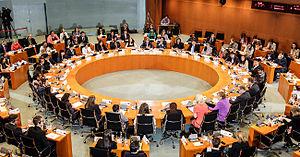
J7 summit participants in discussion with Chancellor Angela Merkel Photo: Bundesregierung/Denzel
Le J8 est un projet mis en avant par le pays organisateur du sommet du G8, l'UNICEF et la Morgan Stanley. Il consiste en un sommet qui se tient chaque année conjointement avec un sommet du G8. Il a pour but d'informer les jeunes des pays membres aux enjeux mondiaux et de leur donner une occasion de s'impliquer dans leur évolution. « J8 » est tiré de l'anglais « Junior 8 ».